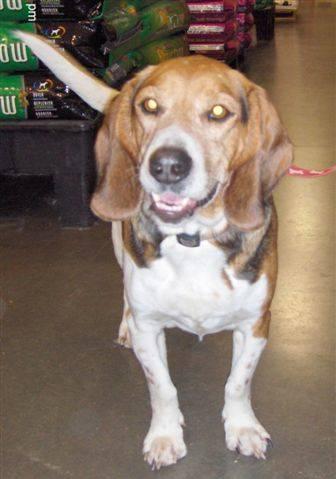
dog